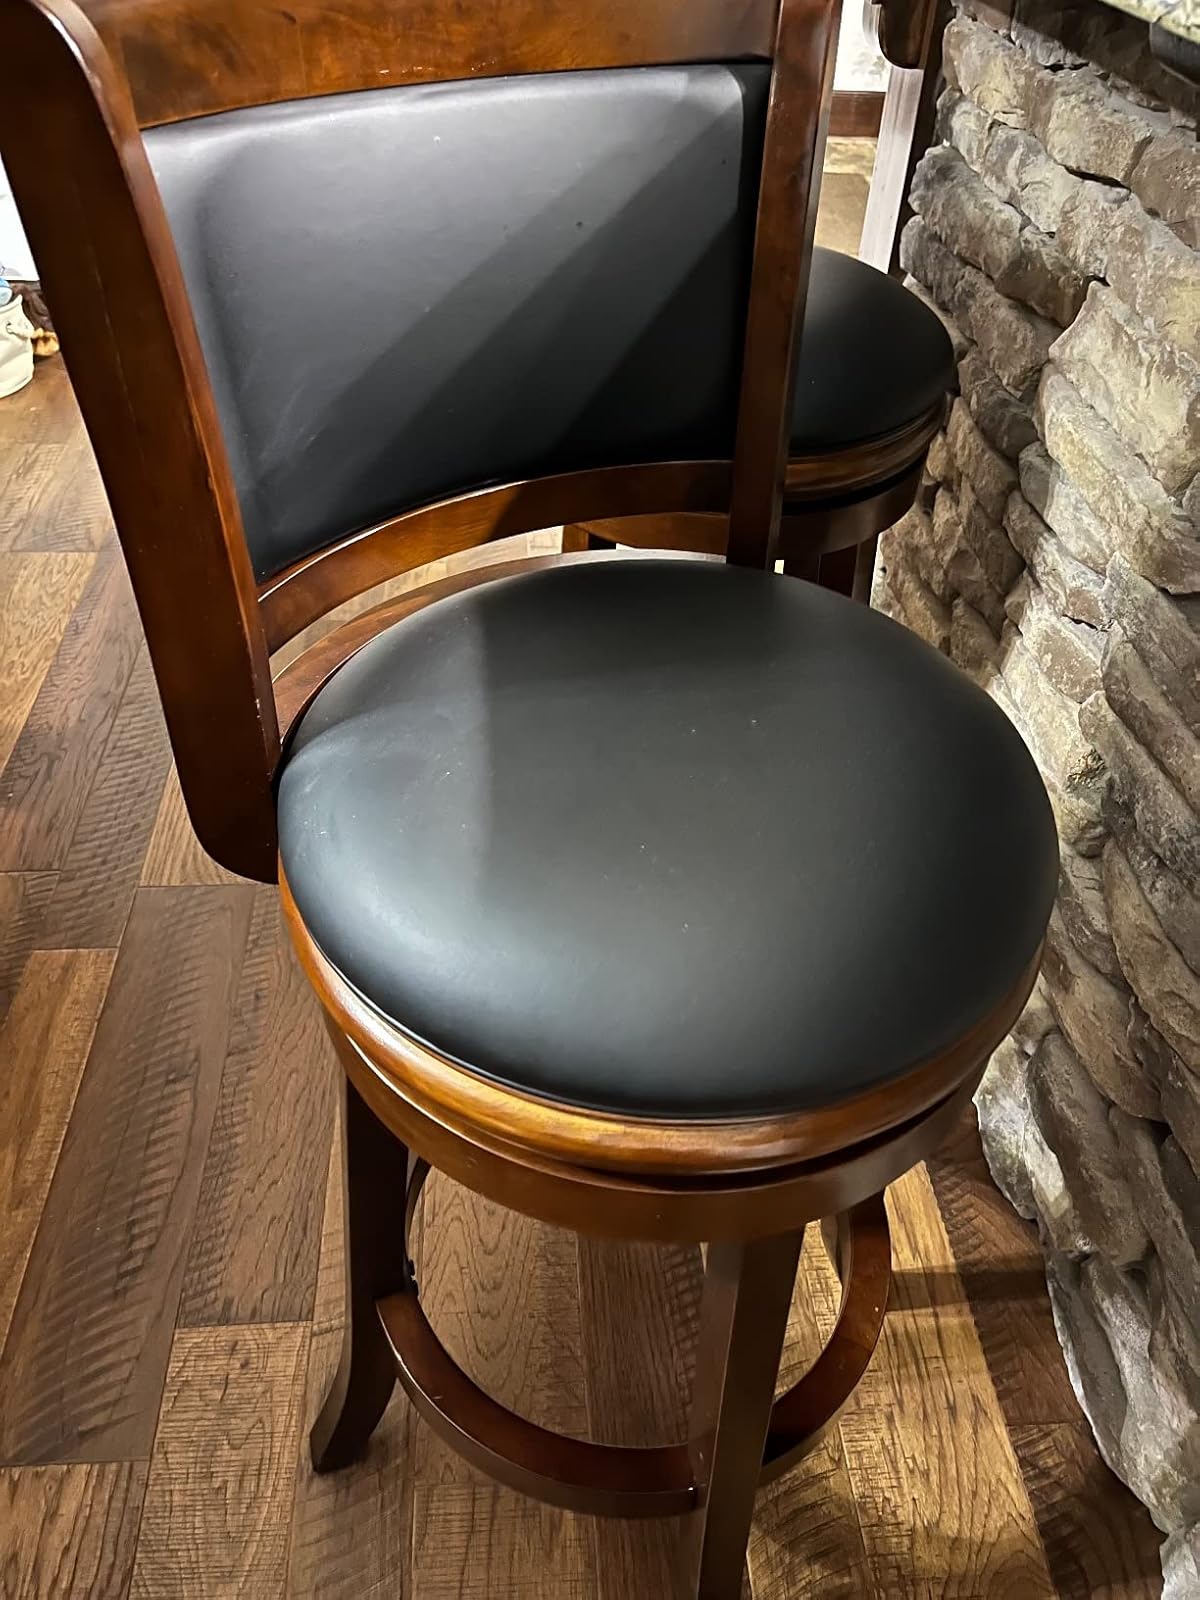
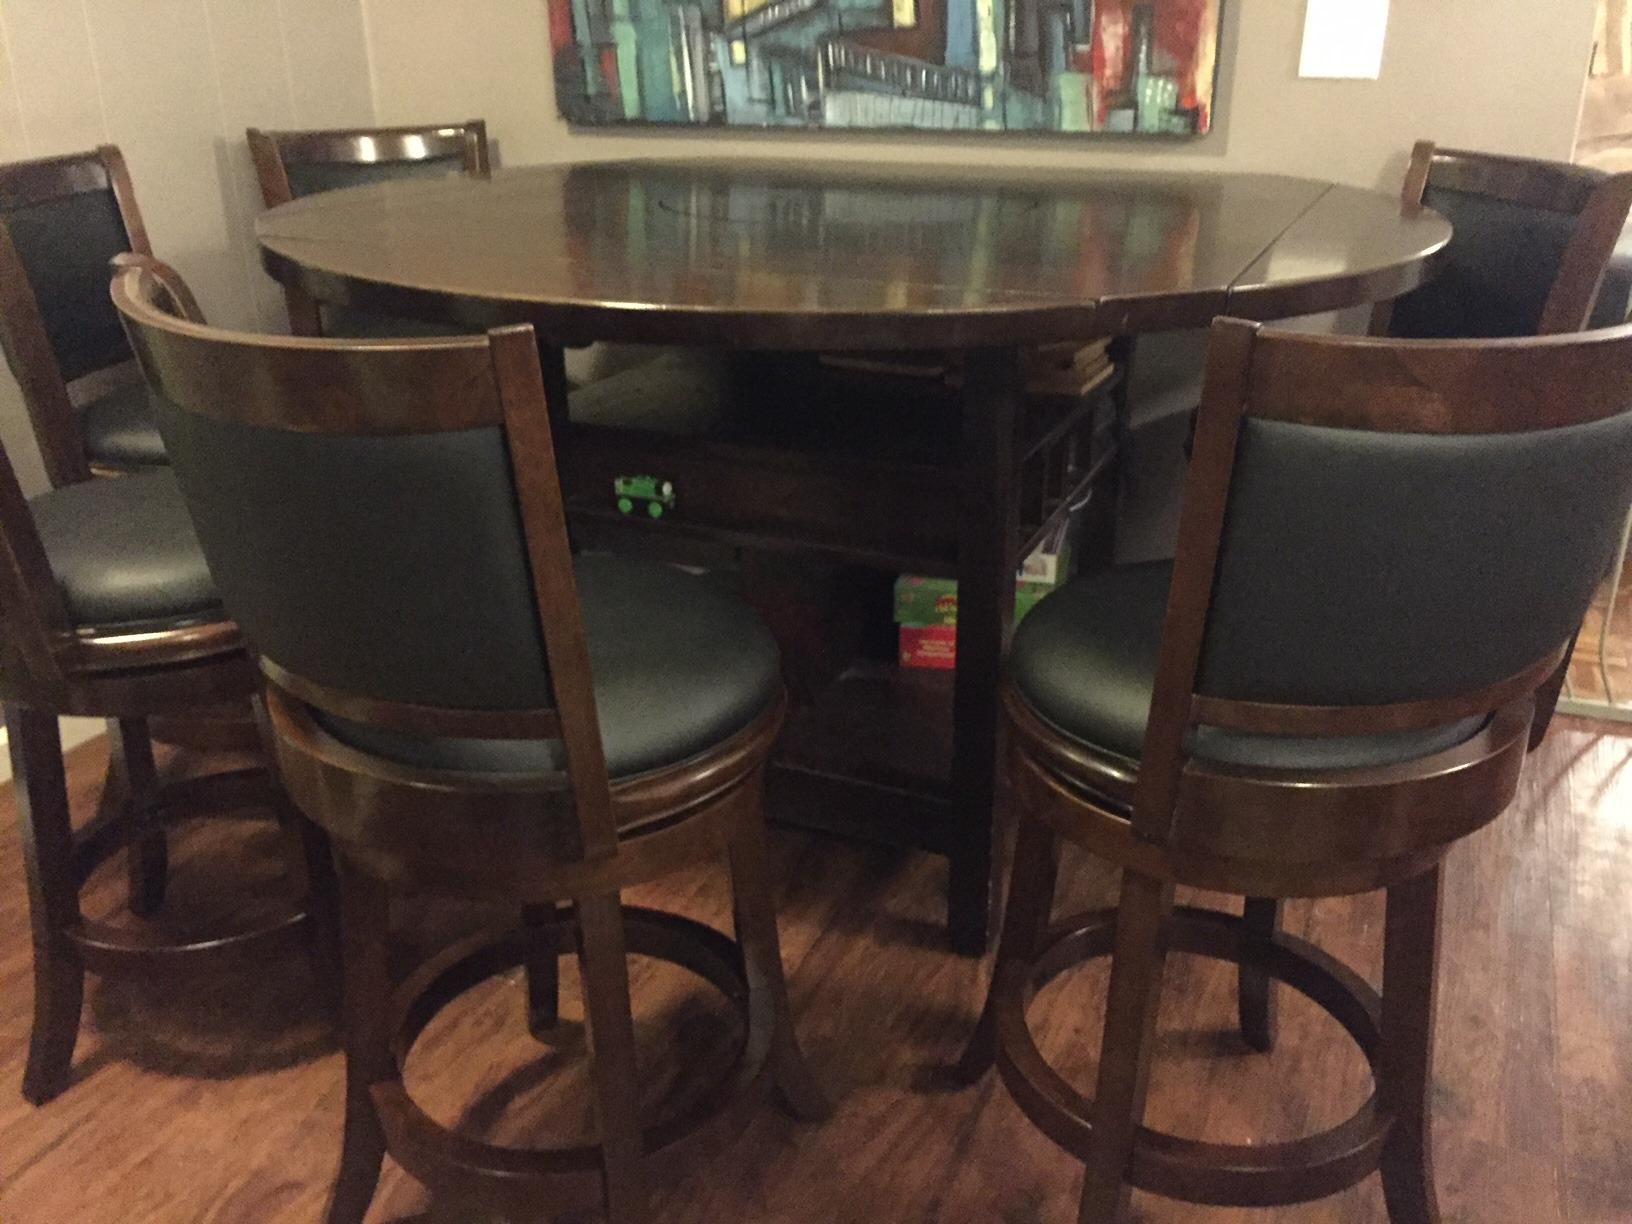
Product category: stool
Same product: no